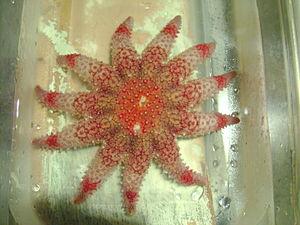
Soleil de mer épineux (solaster à aigrettes, Crossaster papposus), vivant dans le bassin de la Station exploratoire du Saint-Laurent, à Rivière-du-Loup, au Québec
Crossaster papposus est une espèce d'étoiles de mer de la famille des Solasteridae, qu'on appelle aussi « Crachat d'amiral ».